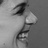
Emotion: happy